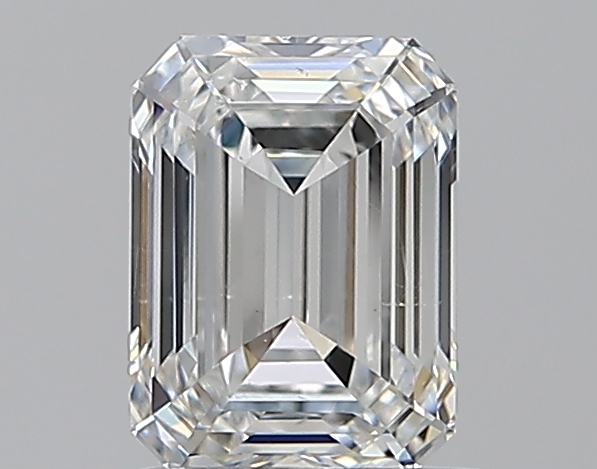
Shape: emerald
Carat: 0.91
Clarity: VS2
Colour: F
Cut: EX
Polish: EX
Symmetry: VG
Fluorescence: F
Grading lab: GIA
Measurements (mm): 6.29 x 4.65 x 3.03